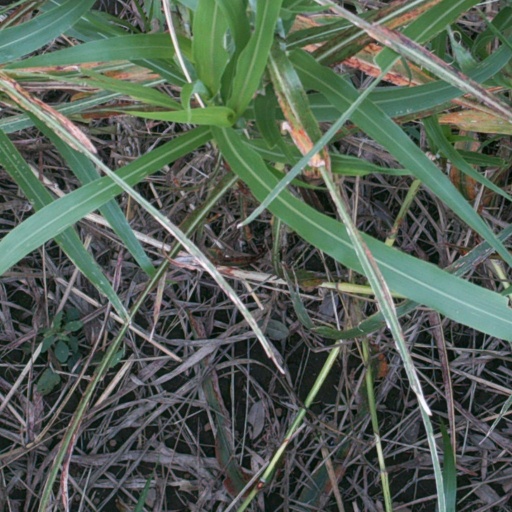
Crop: sorghum